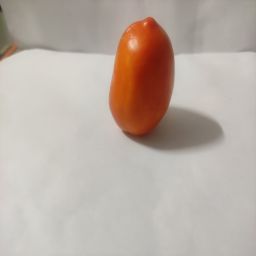
Crop: Tomato
Quality: Ripe